Lullaby

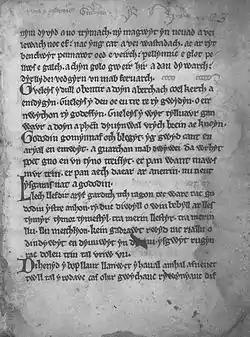
the lullaby is preserved in the 13th century Book of Aneirin but linguistic analysis suggests it is much older.

The oldest known Welsh-language lullaby is ""Dinogad's Smock"". Although the lullaby is preserved in the 13th century Book of Aneirin, its unusual linguistics suggest the original lullaby may have been composed in Common Brittonic a language spoken across the island of Britain until the 6th century AD. The lullaby also gives an insight into the Gododdin a Celtic culture of northern England and southern Scotland, as well as linguistic evidence for features of the extinct Cumbric language. It has also been used to provide evidence of the fauna of central Britain during this period and the late survival of the Eurasian Lynx in Britain.